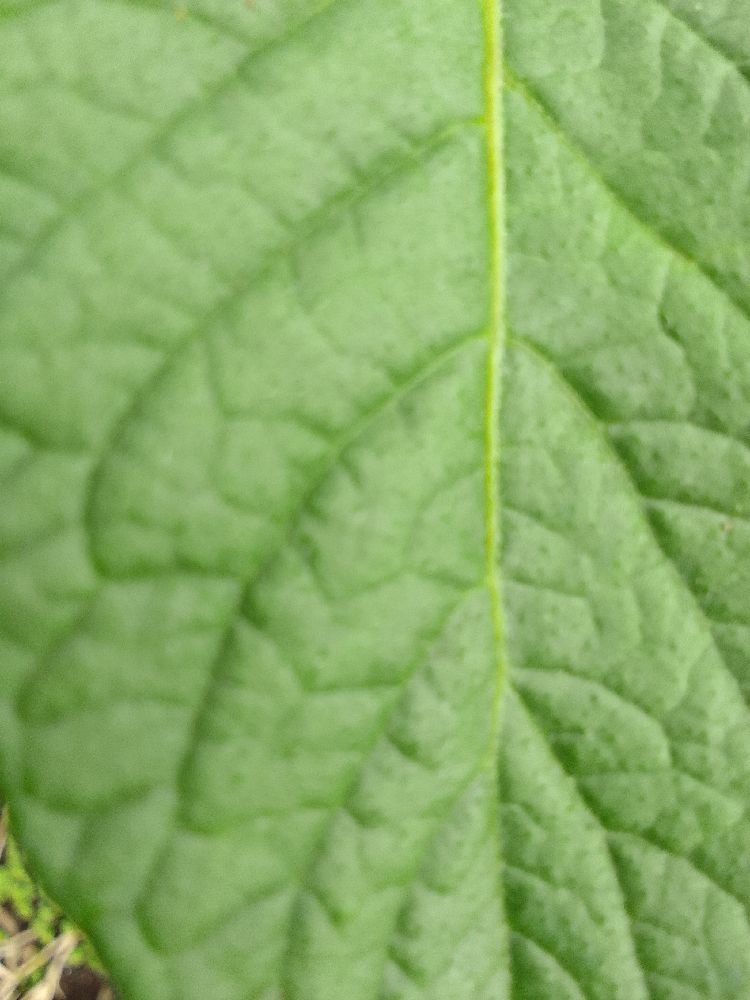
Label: Healthy